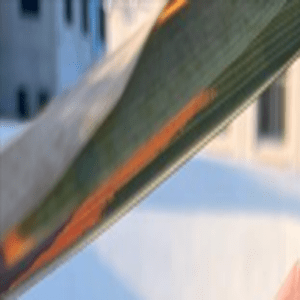
Label: Manganese Deficiency